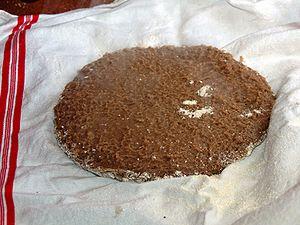
Pulenda - Mets de Corse à base de farine de châtaigne
La pulenda est un pain corse constitué de farine de châtaigne, d’eau et de sel.